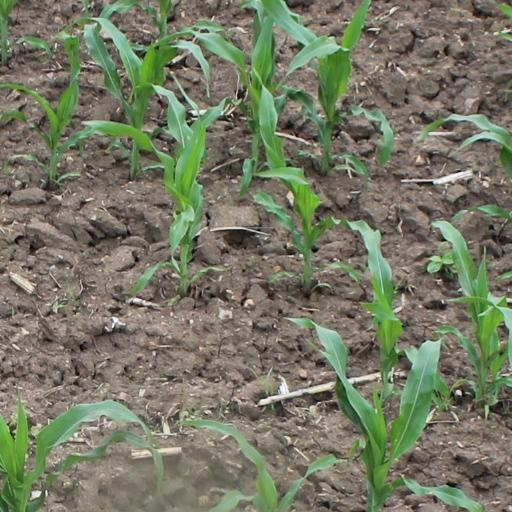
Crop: maize; corn